Iván Vargas Blanco

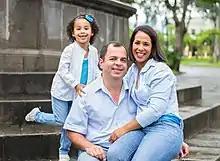
Yoslaidy, Ivanna and Ivan.

Just sixteen days after defending his PhD Thesis, Vargas-Blanco married Yoslaidy Rivera Peña on July 12, 2008. Yoslaidy is a Dominican who studied Business Administration in Madrid where they met during their student years. They have a daughter named Ivanna Vargas Rivera who was born in Costa Rica in 2010. Vargas-Blanco continues to enthusiastically consume popular scientific articles and science documentaries. He also has an affection for Latin American music such as salsa, merengue, and cumbia, having taken dance classes for two years.